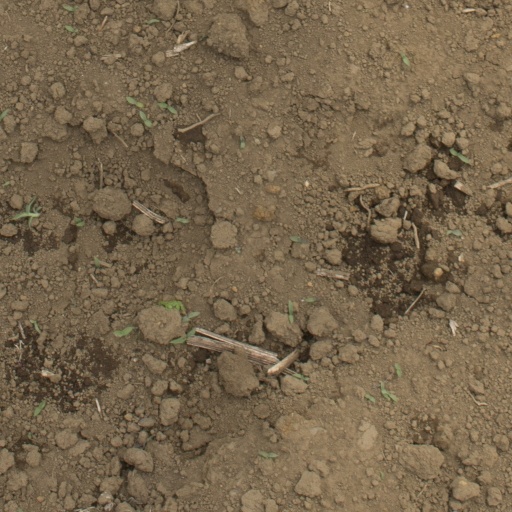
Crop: Jerusalem artichoke